Anastacia

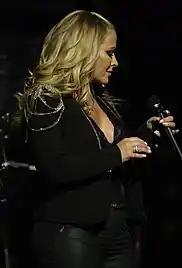

During the summer of 2010, Anastacia became one of the main judges on British talent series "Don't Stop Believing", a contest inspired by the musical comedy-drama "Glee". During promotion for the reality show, the singer stated that she had left Mercury Records and was without a label. Following "Stalemate", Anastacia released "Safety", a duet with Russian singer Dima Bilan, recorded in Los Angeles in May 2010. The song was performed live for the first time at the Muz-TV Music Awards Moscow in June 2010 and was released as a single in Russia in August 2010.